Gōzō Yoshimasu

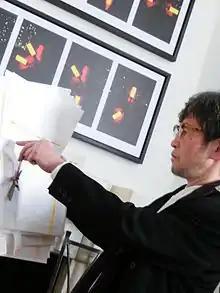
Reading at the Daiwa Foundation (London), 5 July 2013

Major influences include Shinobu Orikuchi, Paul Klee, Vincent van Gogh, Paul Cézanne, William Blake, John Cage, Patrick Chamoiseau. Many of his poems are multilingual, blending elements of French, English, Chinese, Korean, Gaelic, and more, and feature cross-linguistic and typographic wordplay. His poems rely on intimate experiences with geography and history, layering encounters in the present with a keen awareness of the past. Drawing on multiple translators whose detailed notes appear opposite the translations, helping to elucidate them, "Alice Iris Red Horse: Selected Poems of Yoshimasu Gozo, a Book in and on Translation" is the most extensive and adventurous attempt at an English translation of Yoshimasu's complex poetry. Yoshimasu's performances often include film, the display of fetish objects, chanting, ritual procedures, and the collaboration of musicians and other artists.